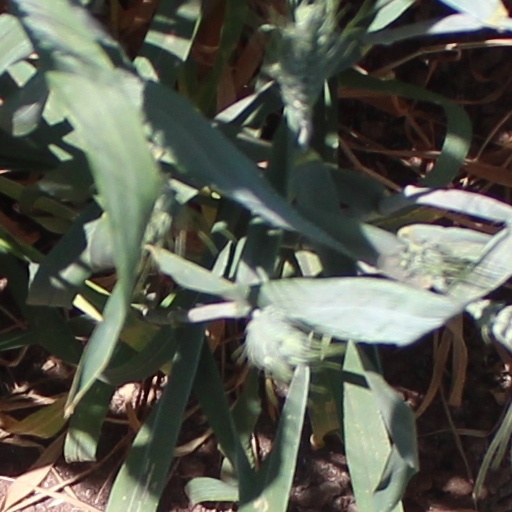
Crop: wheat